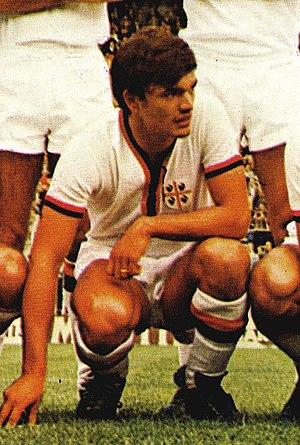
Sergio Gori est un joueur international de football italien, qui jouait au poste d'attaquant.